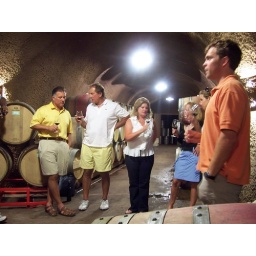
Justin Hunnicutt Stephens, winemaker for Hunnicutt Wines in the orange shirt giving us a barrell tasting